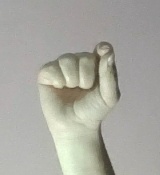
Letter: fa